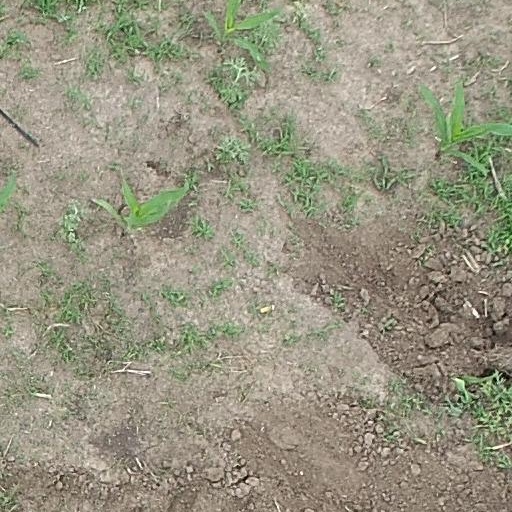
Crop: maize; corn